Great Southern Group

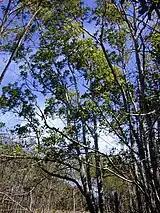
"Acacia mangium", Great Southern's plantation species on the Tiwi Islands.Image: Forest & Kim Starr

In acquiring the "Acacia mangium" plantations of Sylvatech on the Tiwi Islands, Great Southern Group had taken on responsibility for an investment that, while supported by the local Tiwi Land Council, was opposed by environmental non-government organisations (NGOs) and some individuals on the Tiwi Islands. The concerns expressed by NGOs related to loss of biodiversity and to greenhouse gas emissions.